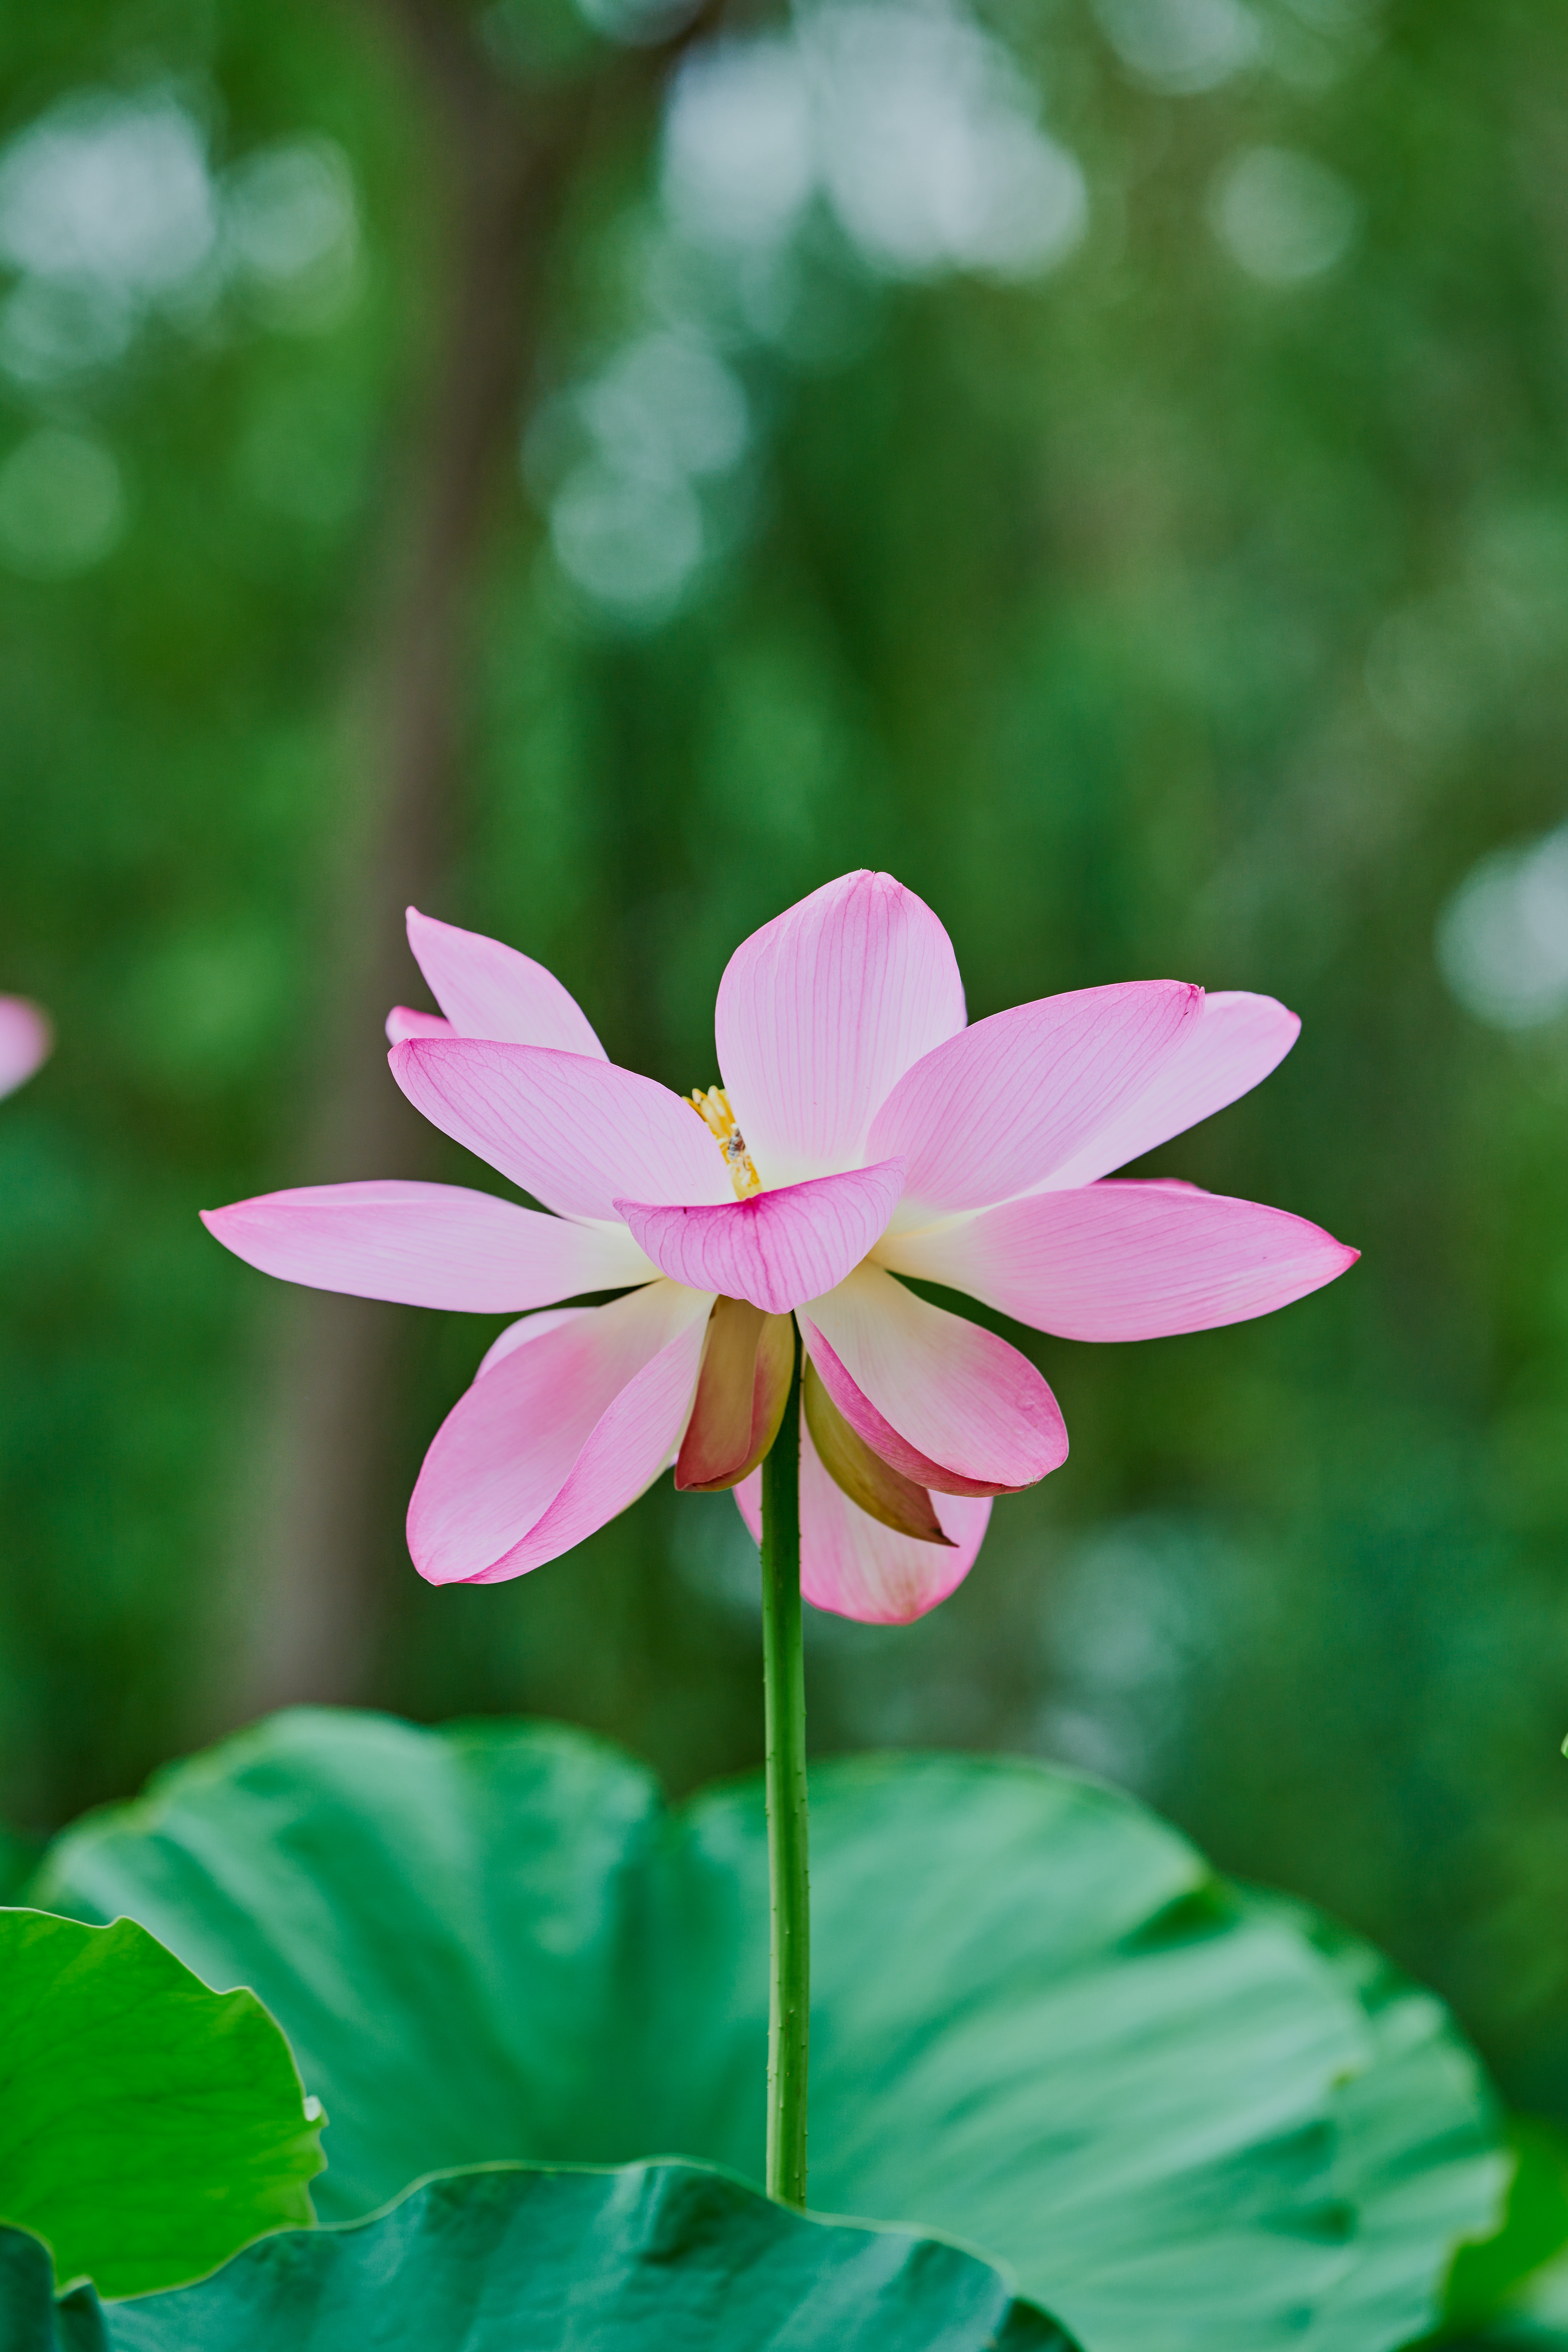
flower, plant, botany, petal, terrestrial plant, groundcover, annual plant, flowering plant, magenta, wildflower, Pedicel, herbaceous plant, grass, plant stem, vascular plant, wood sorrel family, proteales